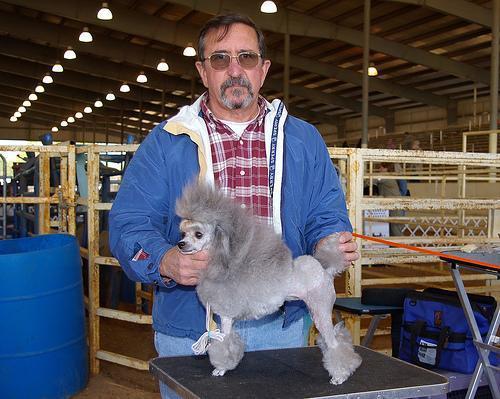
toy_poodle